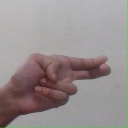
अक्षर: ह